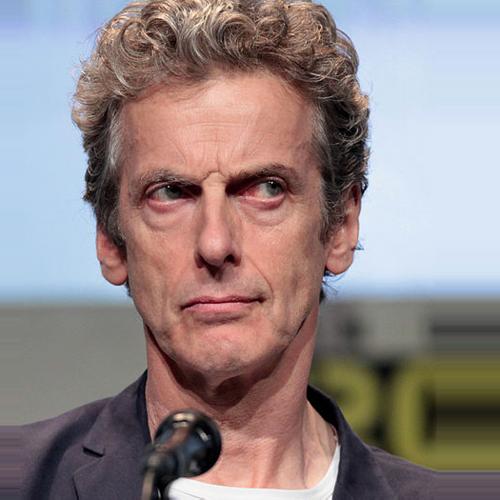
Age: 56